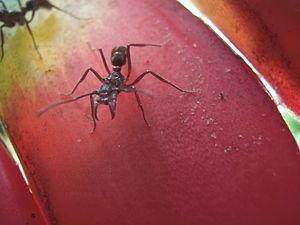
Fourmis géante, près de Tarapoto, dans la jungle péruvienne
Les fourmis constituent la famille des Formicidae et, avec les guêpes et les abeilles, sont classées dans l’ordre des hyménoptères, sous-ordre des Apocrites. Ces insectes eusociaux forment des colonies, appelées fourmilières, parfois extrêmement complexes, contenant de quelques dizaines à plusieurs millions d’individus. Certaines espèces forment des supercolonies à plusieurs centaines de millions d’individus. Les termites, parfois appelés fourmis blanches pour leur ressemblance formelle et comportementale, sont de l’ordre des dictyoptères mais ne sont pas de proches parents.